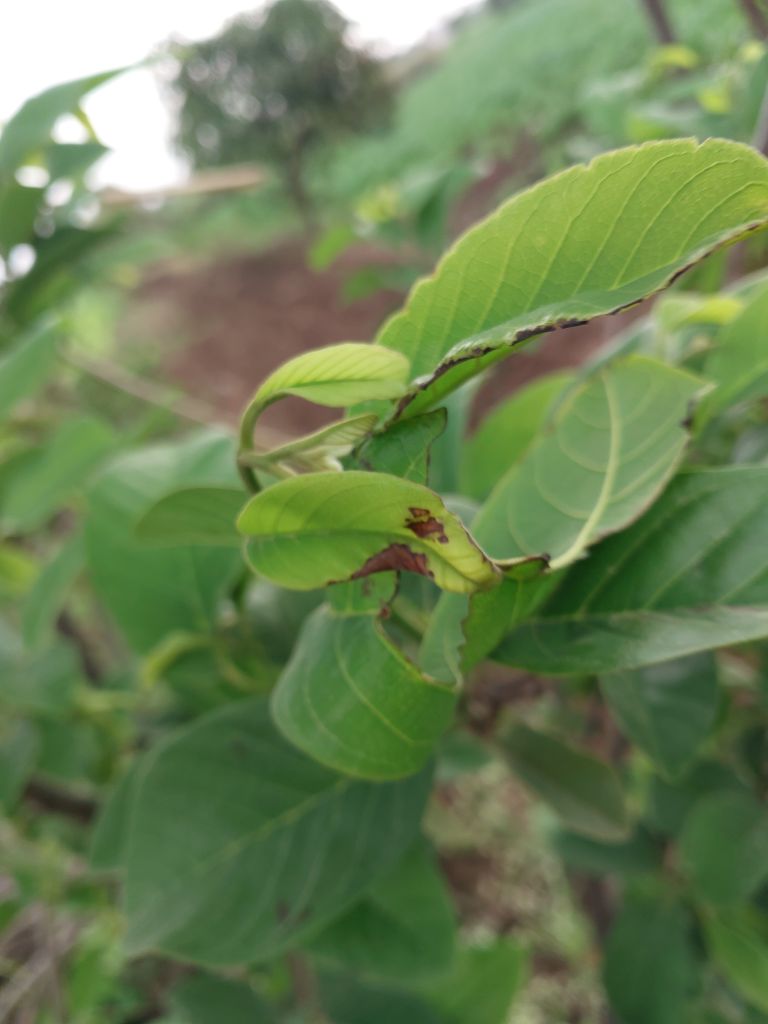
Disease label: Leaf spot on Leaves